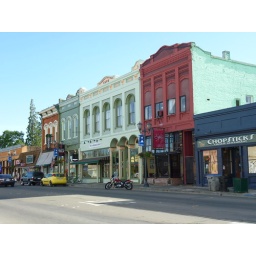
06-01-10--21  Lakeport--We ate pizza in dark green building